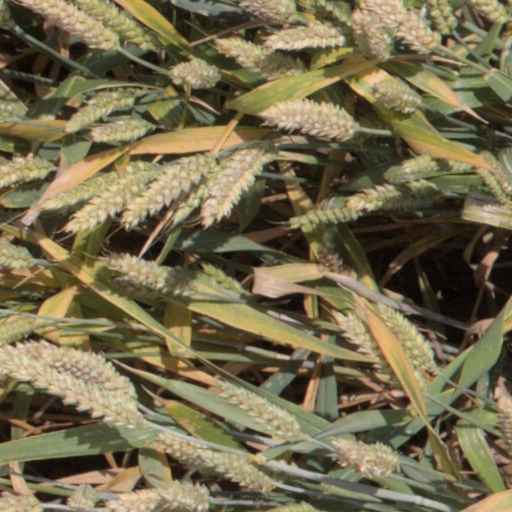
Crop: wheat